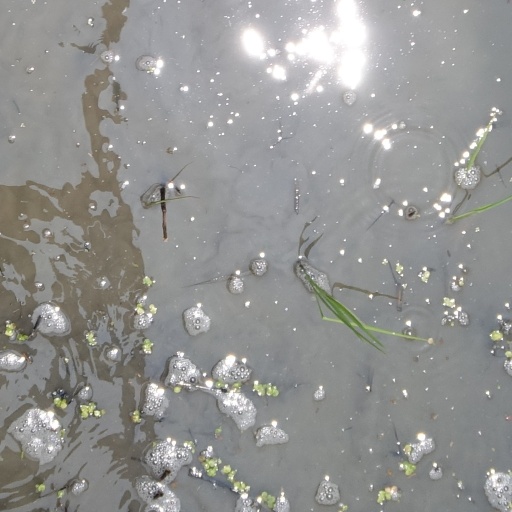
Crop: rice